Percy Haswell

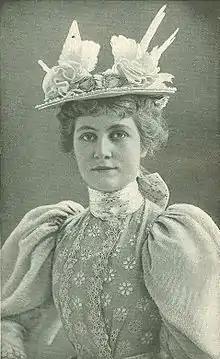
Haswell, c. 1896

Percy Haswell (April 30, 1871 – June 24, 1945), frequently billed as Miss Percy Haswell or Mrs. George Fawcett to clarify her gender, was an American stage and film actress. Haswell was born in Austin, Texas, the daughter of George Tyler Haswell, a politician and businessman, and Caroline Dalton. She was educated in Washington, D.C., and while still a child she first appeared on the stage in March 1885. She appeared with the Lafayette Square Theatre in Washington and acted in New York City at Augustin Daly's Theatre. Her stage career also included appearances in Baltimore, Boston, Buffalo, Toronto and other locales, as well as New York, where she first appeared on Broadway in 1898, returning periodically through 1932.